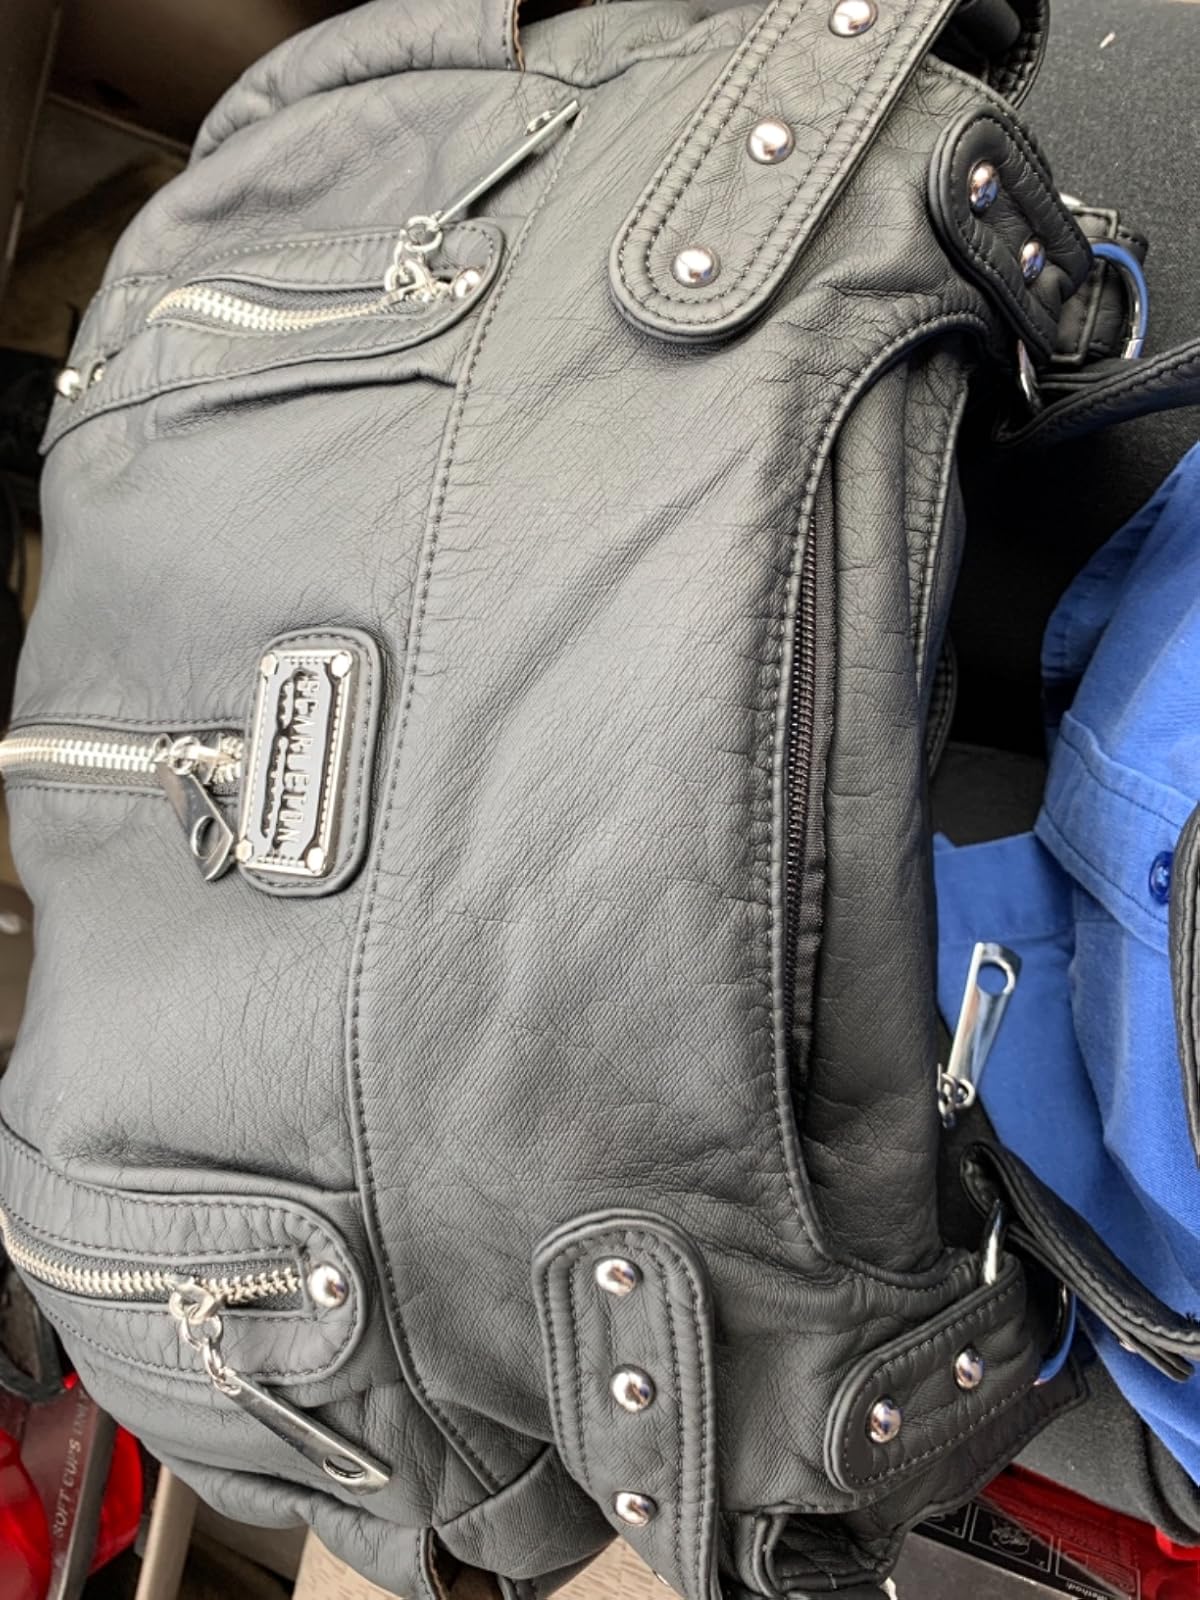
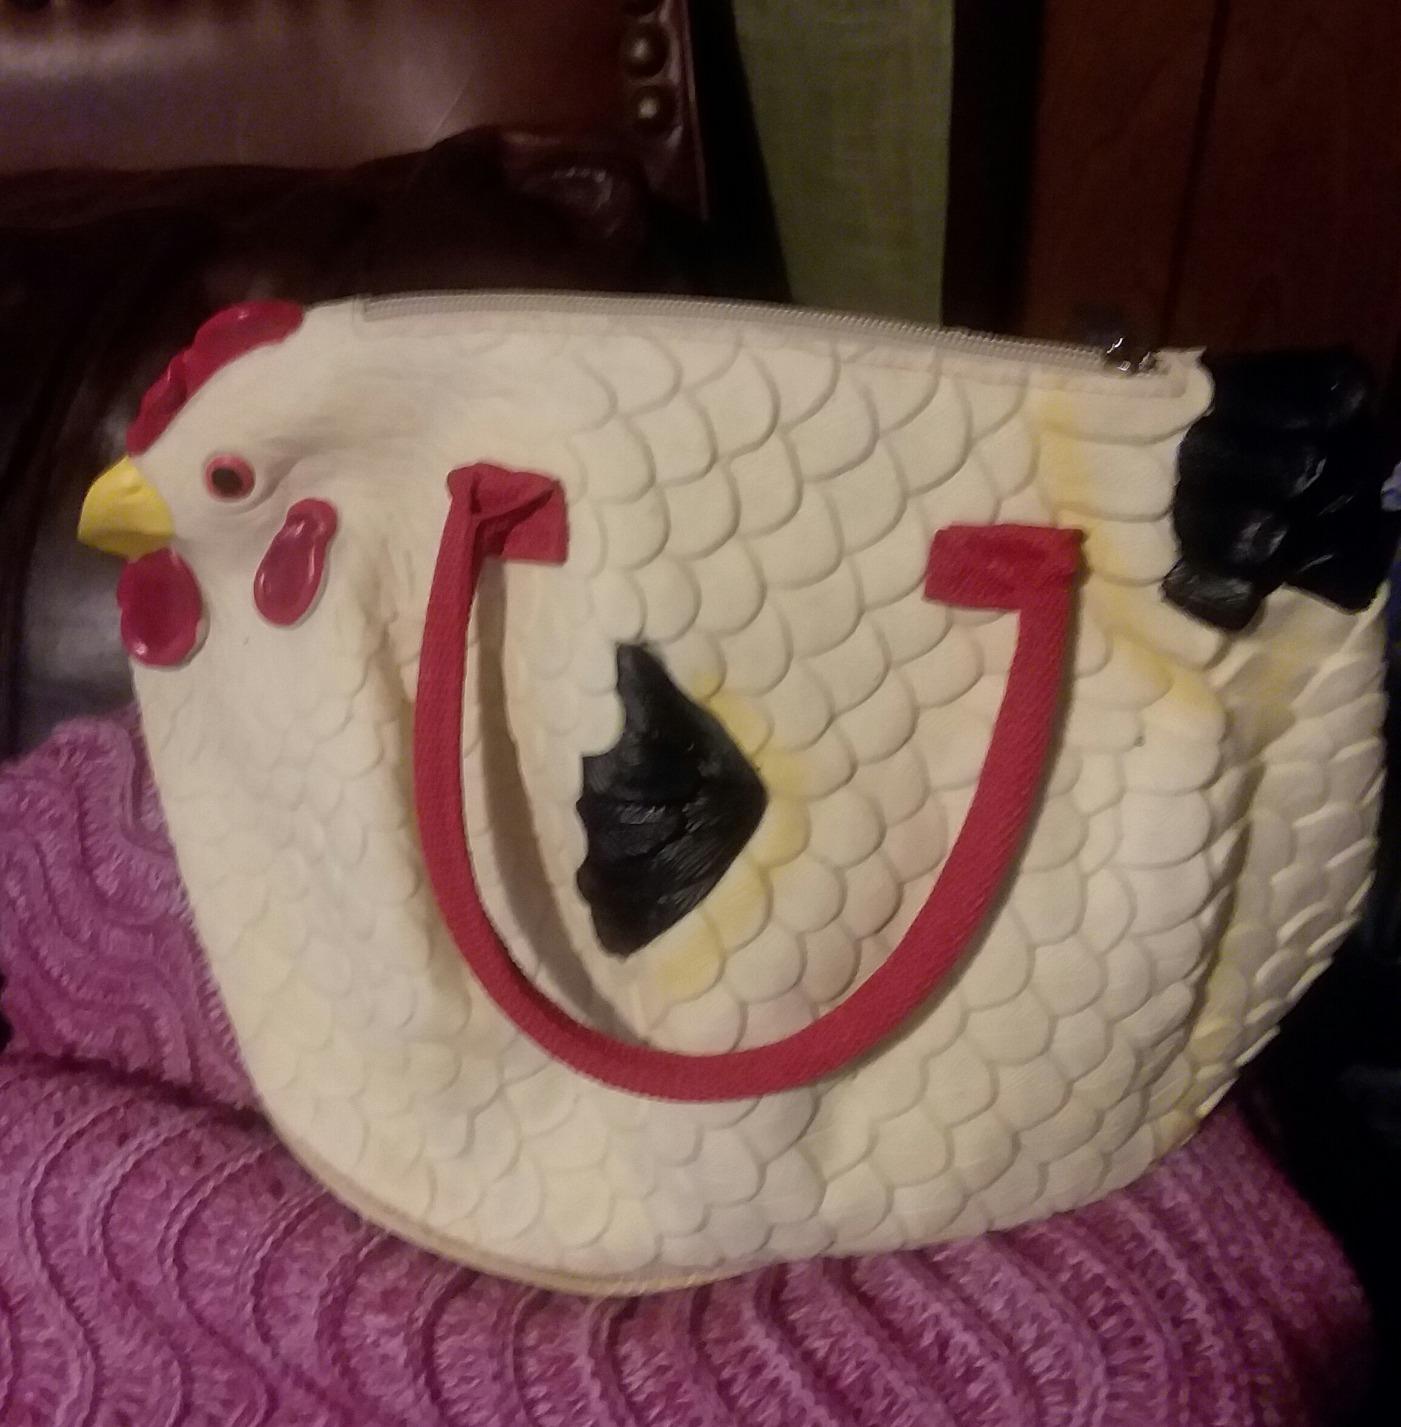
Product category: accessories_handbag
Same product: no